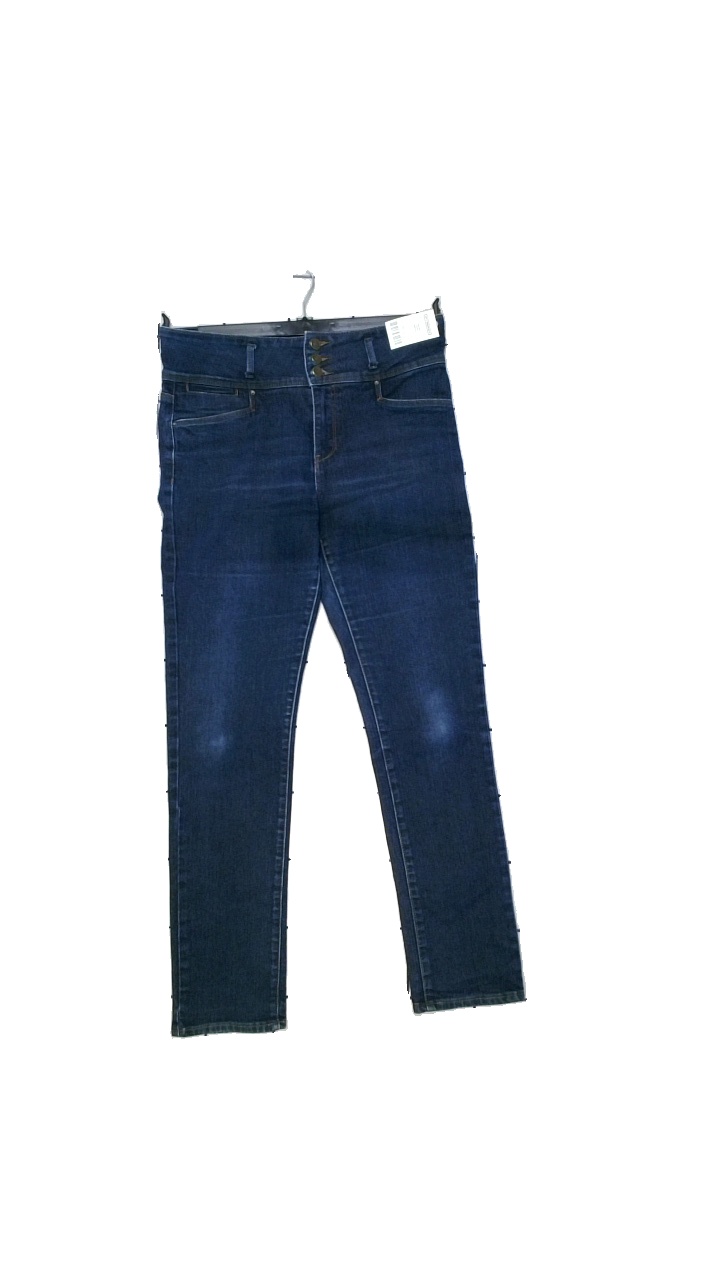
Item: Jeans (Unisex)
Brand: Flash
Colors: Blue
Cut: Tight
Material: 75% cotton, 23% polyester, 2% elastane
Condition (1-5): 5
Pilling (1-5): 4
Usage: Reuse
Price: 50-100